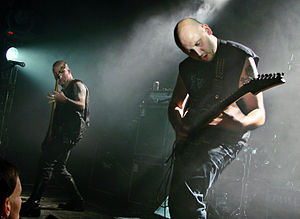
Angelcorpse
Angelcorpse i Paris, Frankrig 28. april 2008
Angelcorpse var et amerikansk blackened death metal-band dannet efter opløsningen af Pete Helmkamps tidligere band, Order From Chaos. Bandet blev dannet i 1995, gik i opløsning i 1999, blev gendannet i 2006 og opløstes efterfølgende igen i 2009. Deres sangtekster omhandler generelt anti-kristendom og krigsførsel. Bandet har spillet på flere Nordamerika- og Europra-turnéer sammen med bands som Immortal, Krisiun, Cianide og Watain. 7. april 2009 offentliggjorde medlemmerne opløsningen af bandet på grund af "musikalske forskelle".